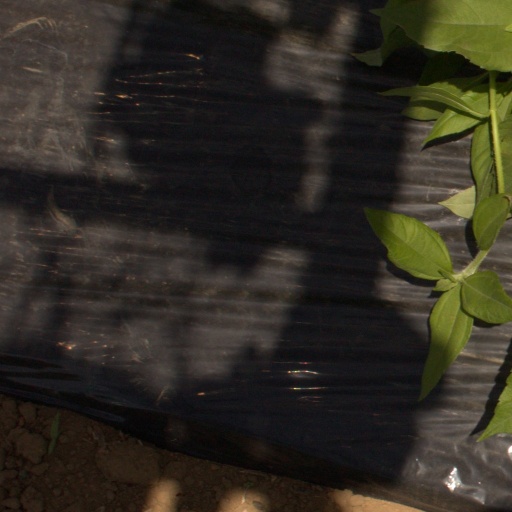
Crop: Jerusalem artichoke